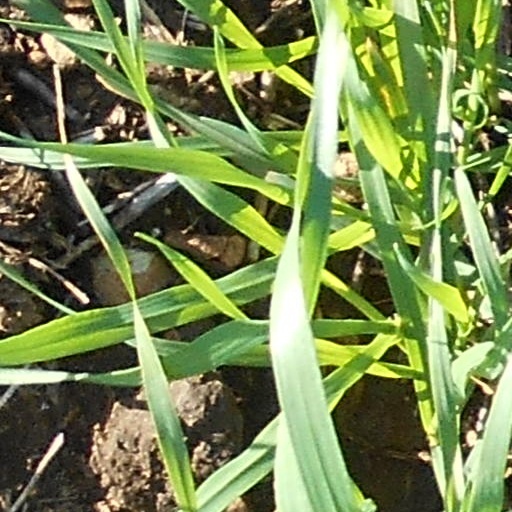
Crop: wheat